Ulm campaign

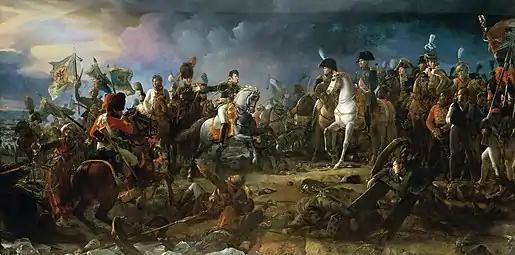
On 2 December 1805 the French crushed a combined Russo-Austrian army in the Battle of Austerlitz. Austria agreed to end her participation in the Third Coalition with the Treaty of Pressburg on 26 December.

The action at Wertingen convinced Mack to operate on the left (north) bank of the Danube instead of making a direct eastwards retreat on the right bank. This would require the Austrian army to cross to the north at Günzburg. On 8 October Ney was operating under Marshal Louis Alexandre Berthier's directions that called for a direct attack on Ulm the following day. Ney sent in GD Jean-Pierre Firmin Malher's 3rd Division to capture the Günzburg bridges over the Danube. In the Battle of Günzburg, a column of this division ran into some Tyrolean jaegers and captured 200 of them, including their commander Konstantin Ghilian Karl d'Aspré, along with two cannons. The Austrians noticed these developments and reinforced their positions around Günzburg with three infantry battalions and 20 cannons. Malher's division conducted several heroic attacks against the Austrian positions, but all failed. Mack then sent in Ignaz Gyulai with seven infantry battalions and fourteen cavalry squadrons to repair the destroyed bridges, but this force was charged and swept away by the delayed French 59th Infantry Regiment. Fierce fighting ensued and the French finally managed to establish a foothold on the right (south) bank of the Danube. While the Battle of Günzburg was being fought, Ney sent GD Louis Henri Loison's 2nd Division to capture the Danube bridges at Elchingen, which were lightly defended by the Austrians. Having lost most of the Danube bridges, Mack marched his army back to Ulm. By 10 October Ney's corps had made significant progress: Malher's 3rd division had crossed to the right (south) bank, Loison's 2nd division held Elchingen, and Pierre Dupont de l'Étang's 1st Division was heading towards Ulm.